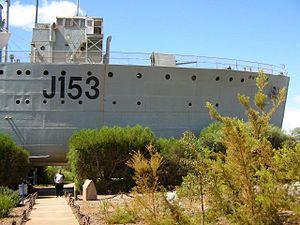
Whyalla est la troisième plus grande ville d'Australie-Méridionale après Adélaïde et Mount Gambier. C'est un port situé sur la côte est de la Péninsule d'Eyre.